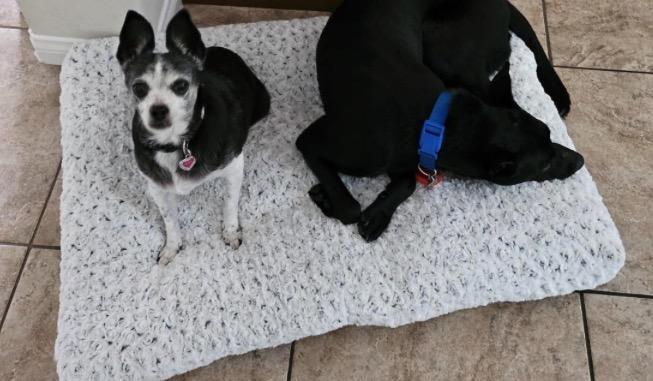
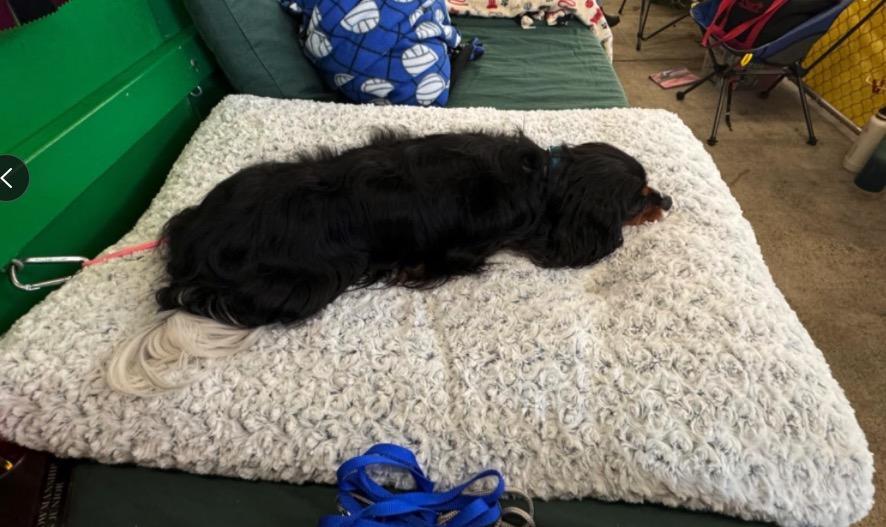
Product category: misc
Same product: yes